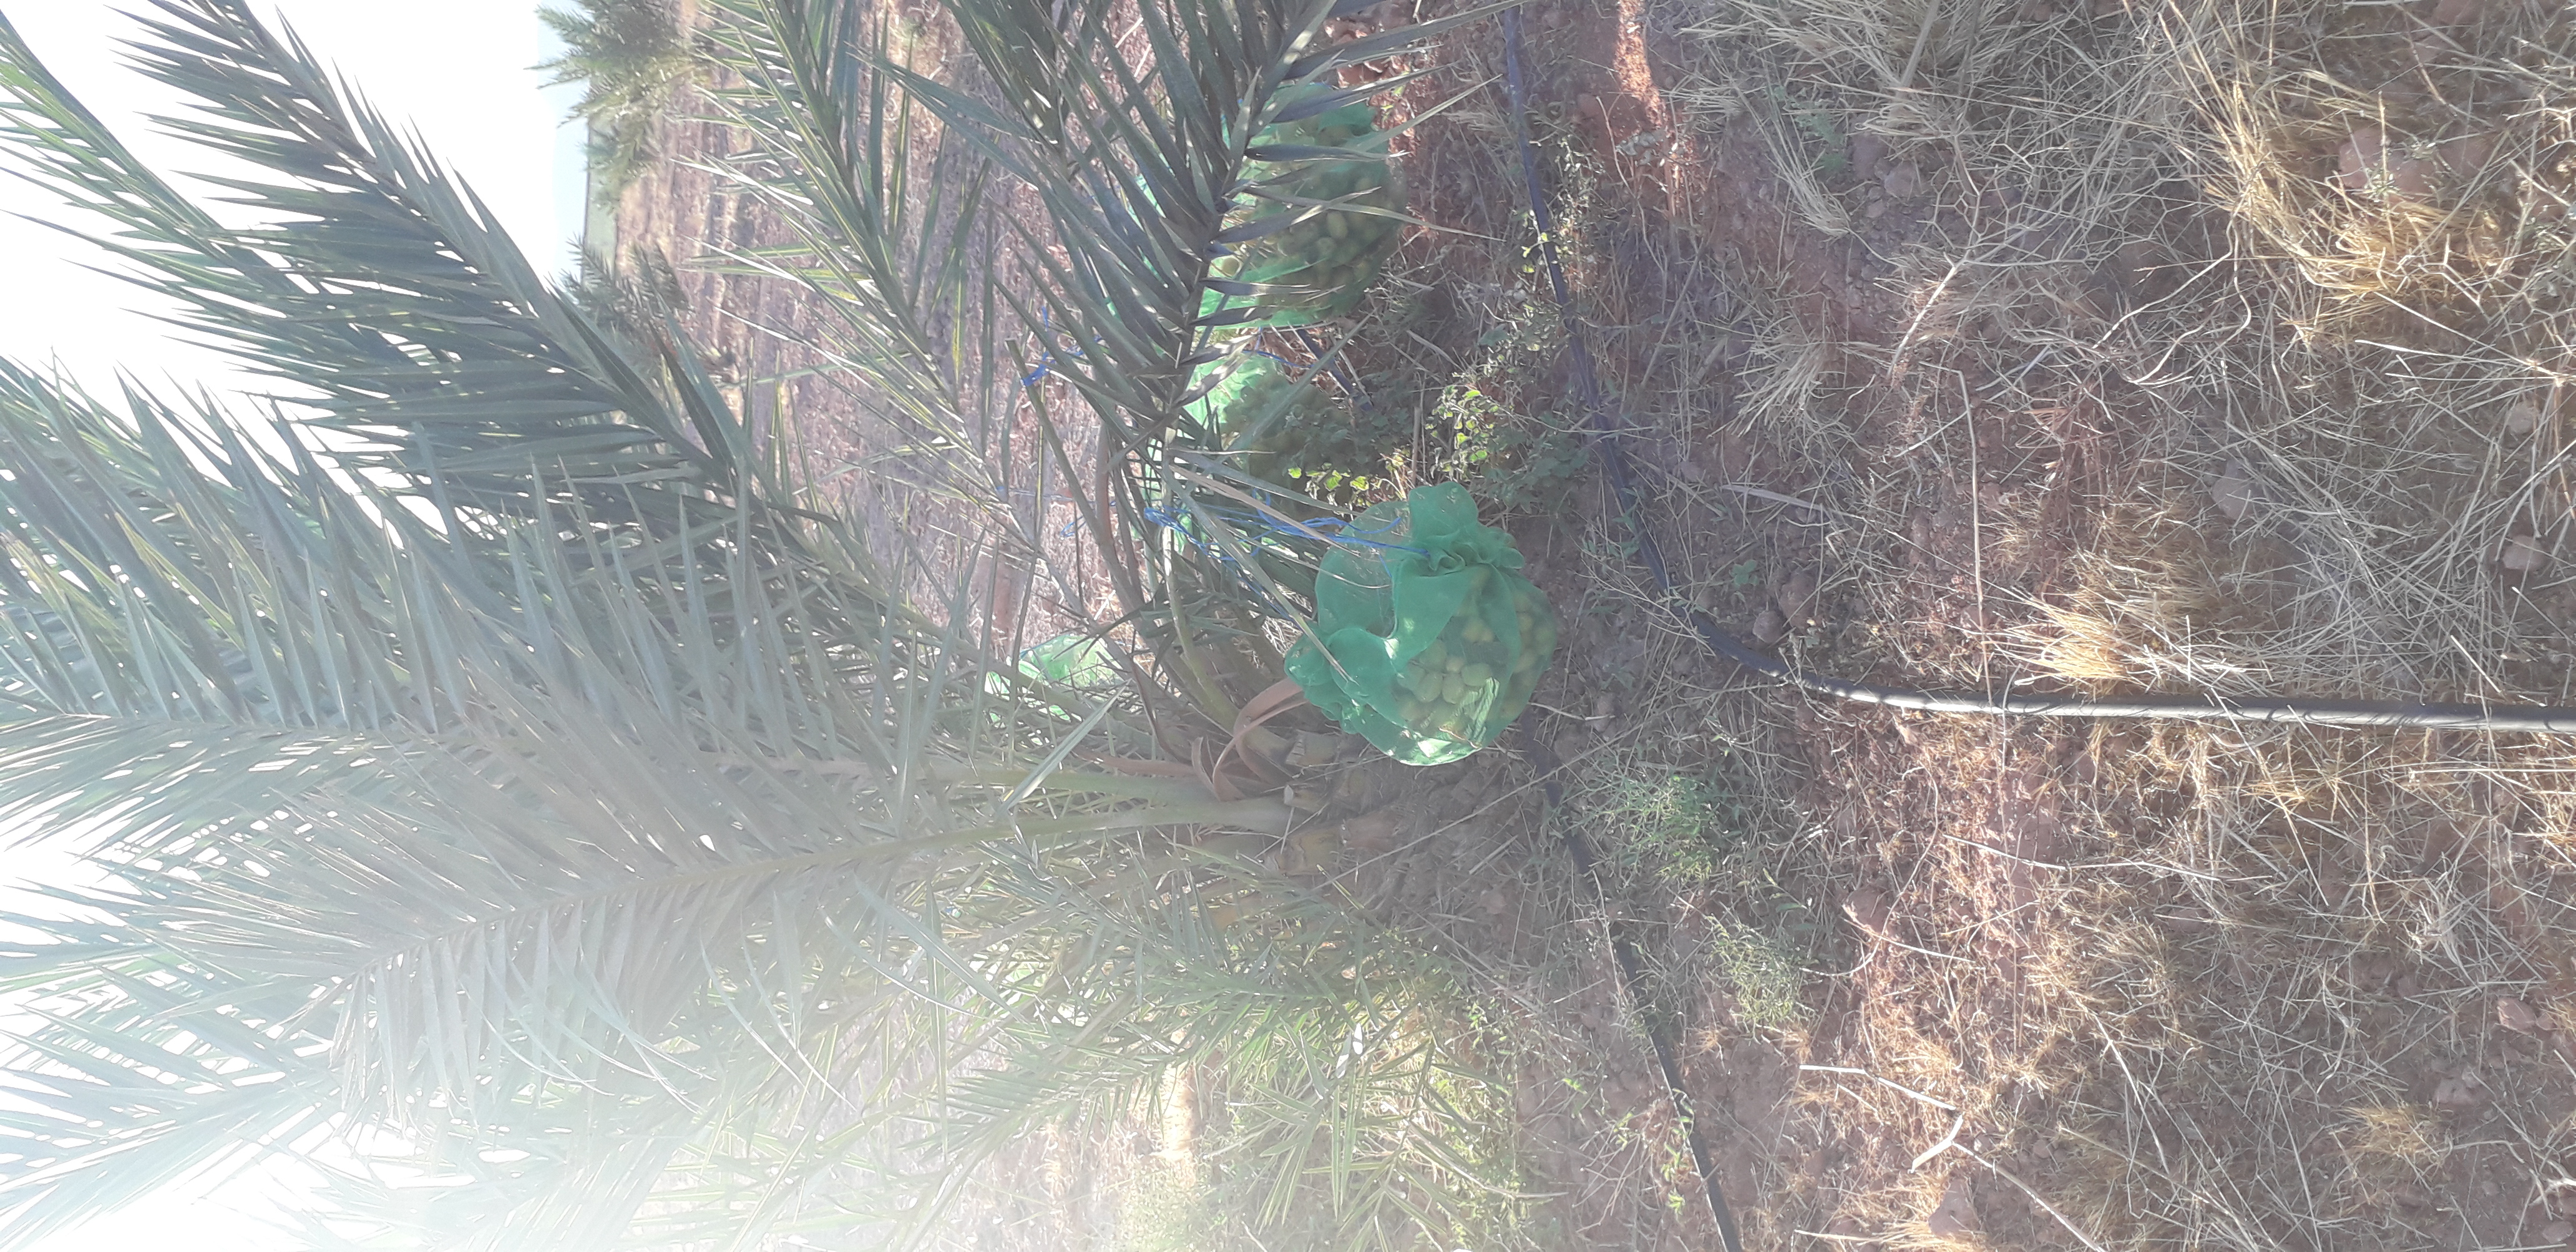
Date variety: Boufagous